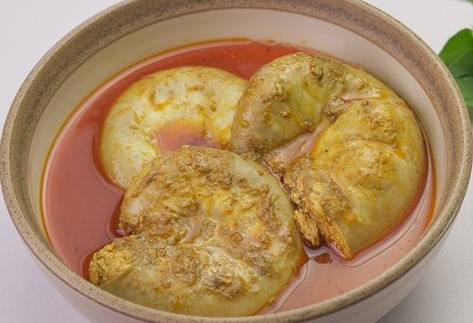
Label: gulai_tambusu